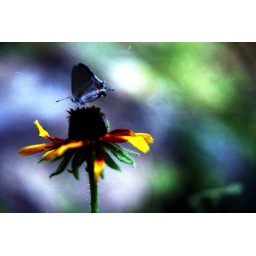
butterfly at cedar creek lake in north texas